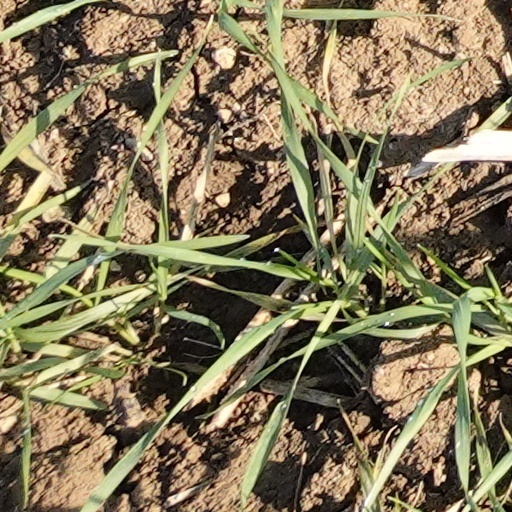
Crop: wheat